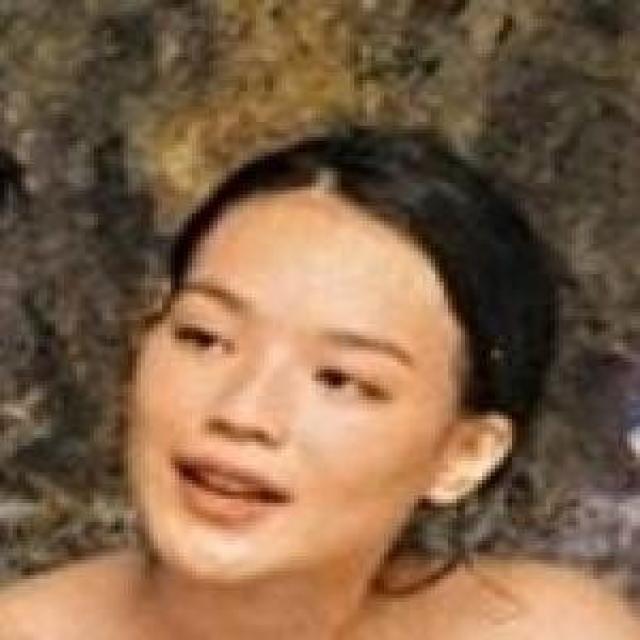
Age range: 21-44